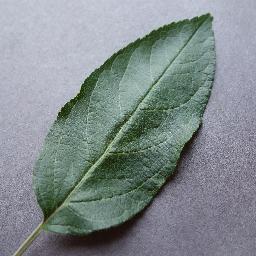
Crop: apple
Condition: healthy